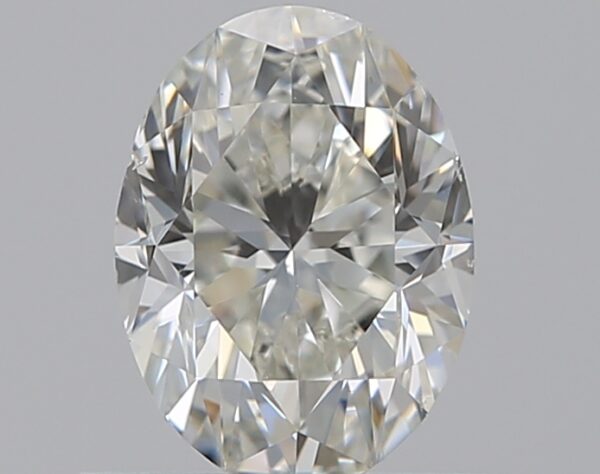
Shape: oval
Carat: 0.7
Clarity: SI1
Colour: I
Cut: GD
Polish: EX
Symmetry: VG
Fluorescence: F
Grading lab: GIA
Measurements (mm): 6.57 x 4.88 x 3.34